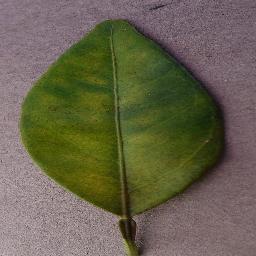
Label: Orange___Haunglongbing_(Citrus_greening)